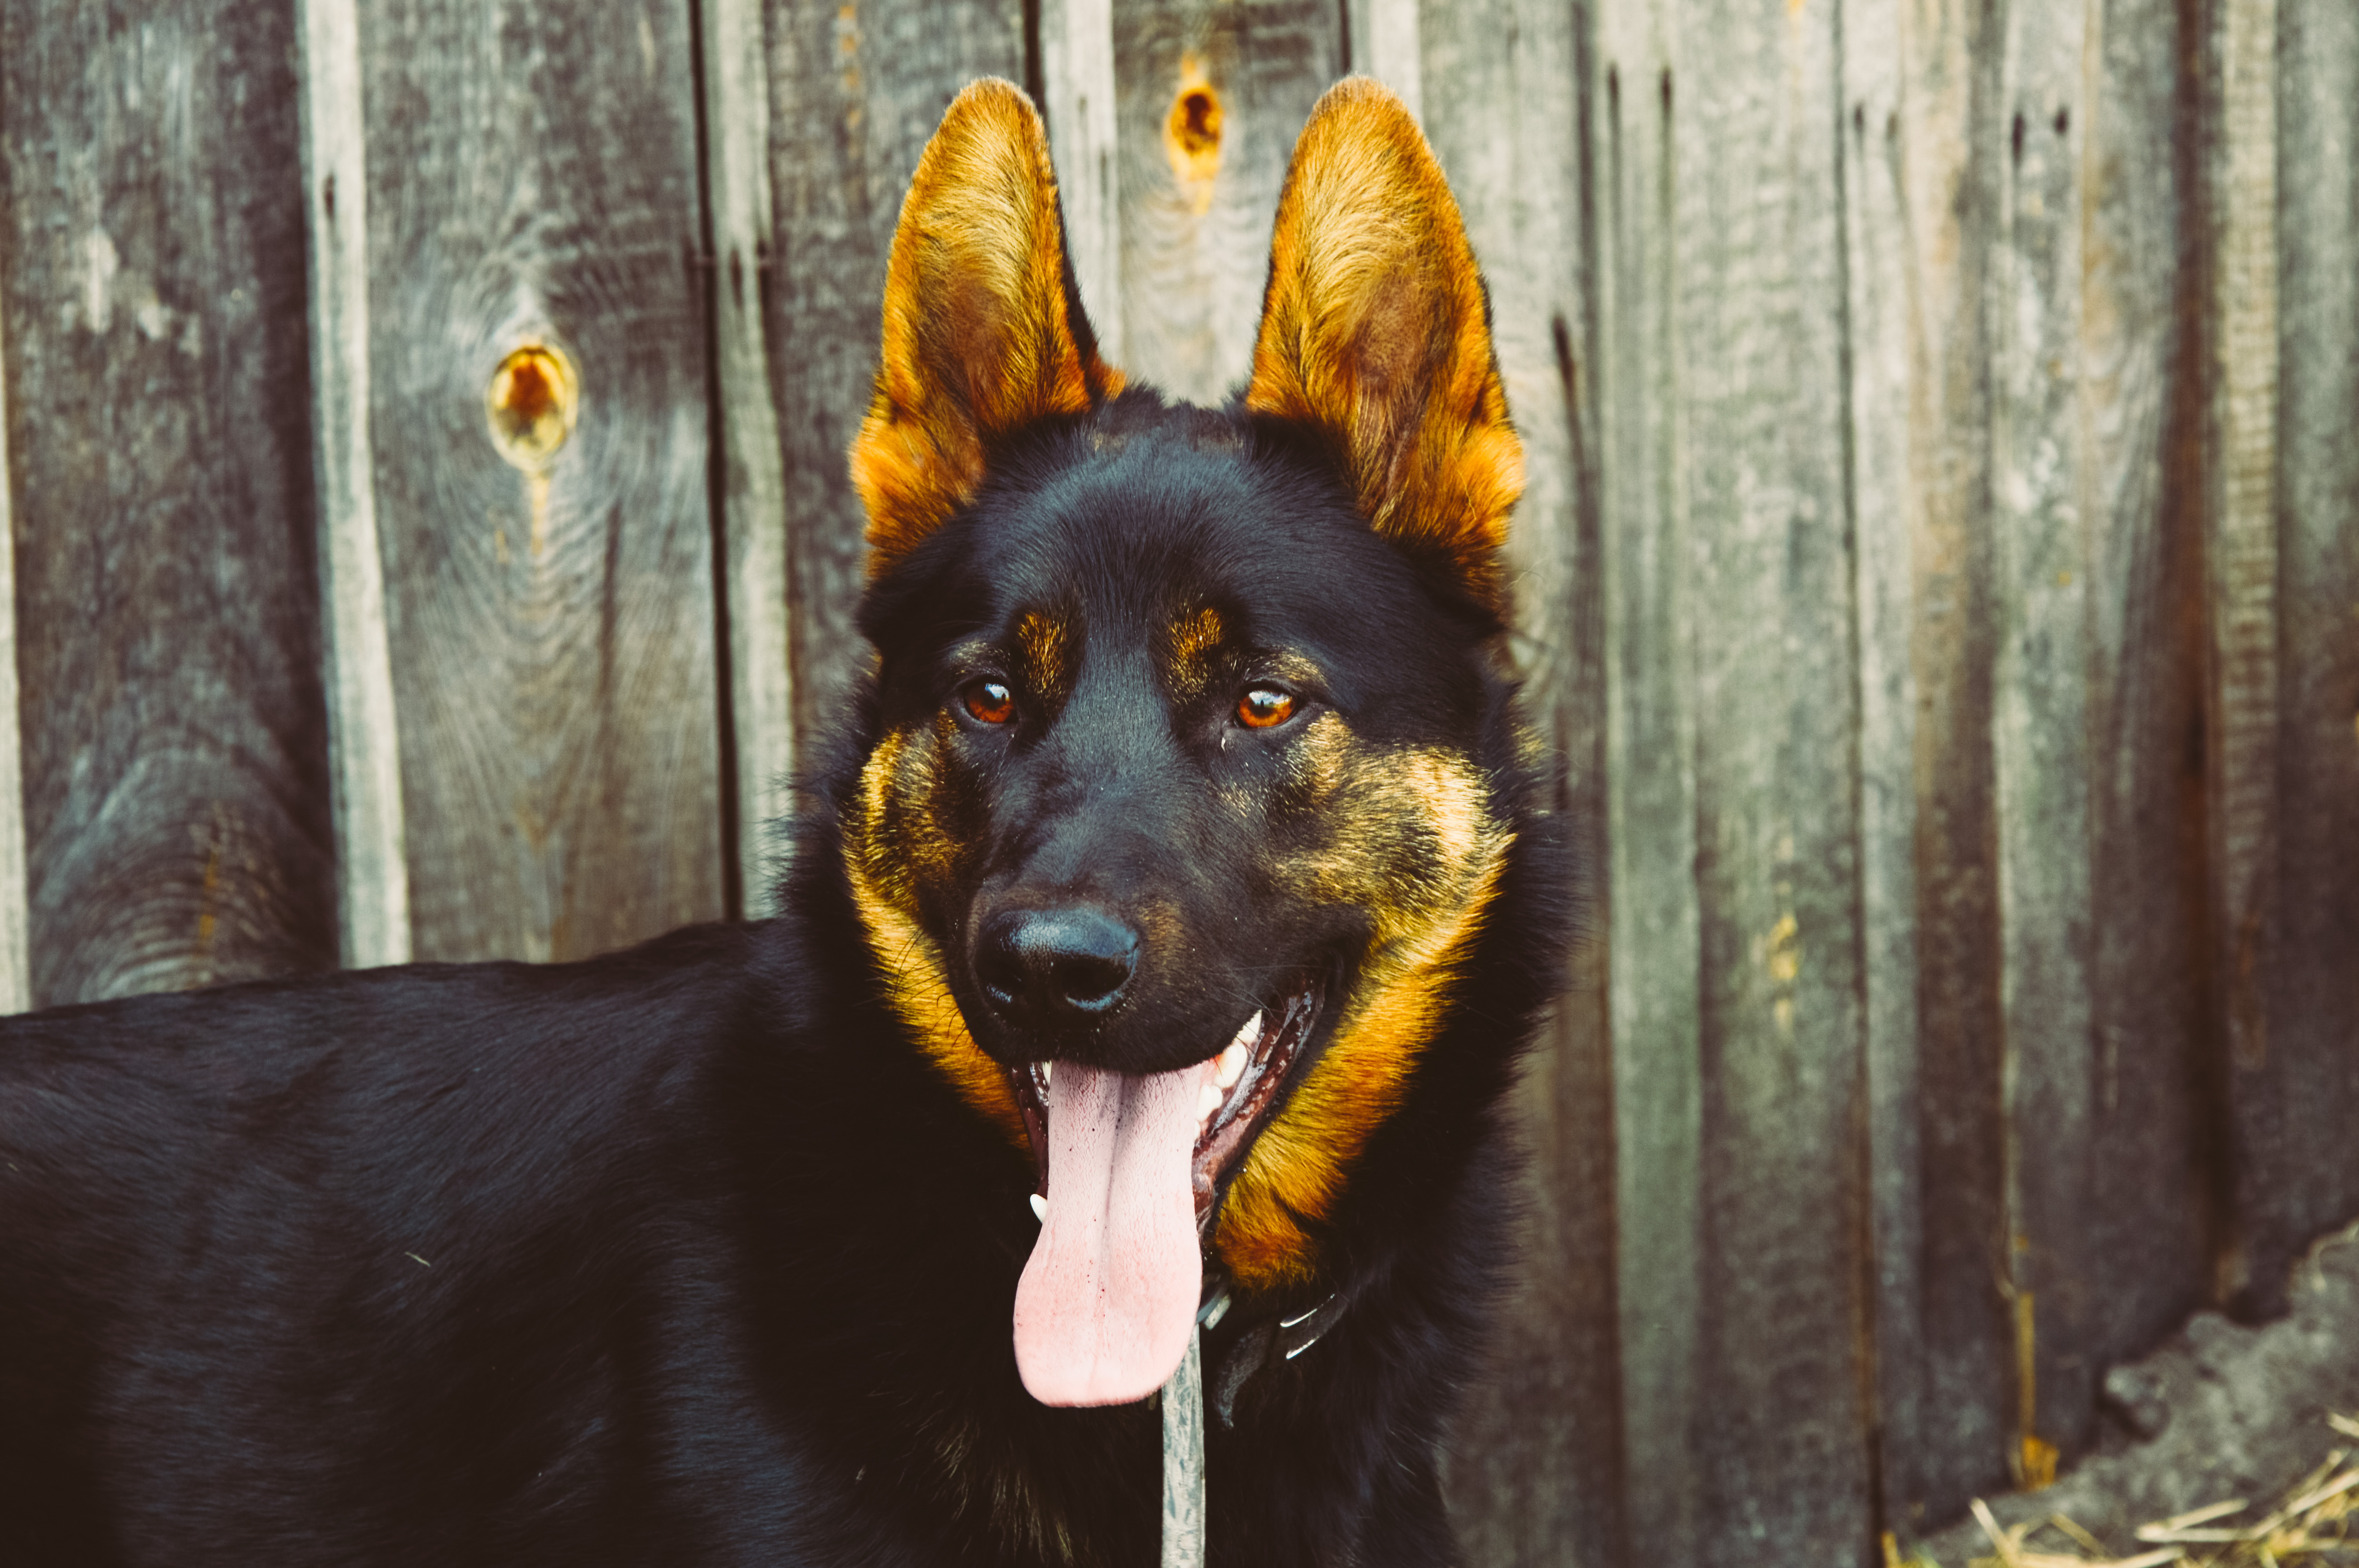
dog, animal, cute, canine, pet, mammal, vertebrate, dog like mammal, dog breed group, german shepherd dog